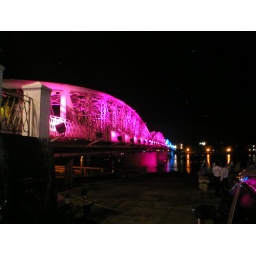
At night, the bridge lit up in an everchangng display of colorful lights.